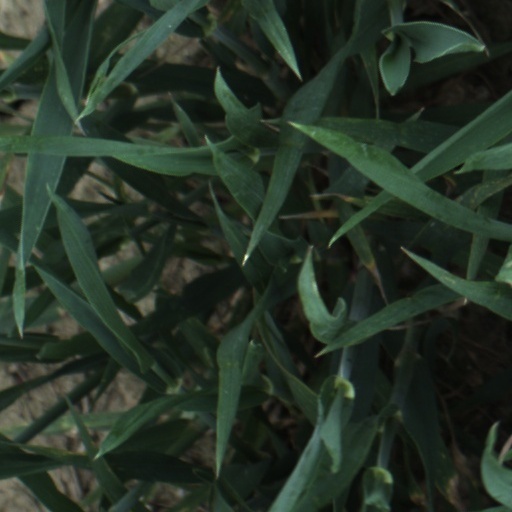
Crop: wheat